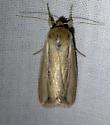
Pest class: wheathead_armyworm_Dargida_diffusa